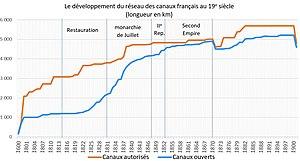
Développement du réseau canaux au XIXe siècle
Du nom du directeur général des ponts et chaussés et des mines sous la Restauration, Louis Becquey, le plan Becquey vise à doter la France d’un système de voies navigables modernisé et articulé. Tirant parti des acquis de la Révolution et de l’Empire dans la construction d’un État moderne, ce plan s’inscrit dans une démarche globale de consolidation du pays unifié en une « économie-nation » capable, à terme, d’affronter la concurrence internationale selon les principes, en vogue à l’époque, du libéralisme. Dans ses nouvelles frontières et consécutivement à la perte des centres industriels d’Outre-quiévrain, la France, pour affronter la concurrence de l’Angleterre, doit moderniser son appareil productif en facilitant les moyens de transports pour mettre en relation l’ensemble des régions et abaisser les prix par le jeu de la concurrence interne tout en assurant aux industriels une protection douanière sélective et temporaire pour leur permettre de retrouver des coûts compétitifs avant de réintégrer l’« économie-monde ».